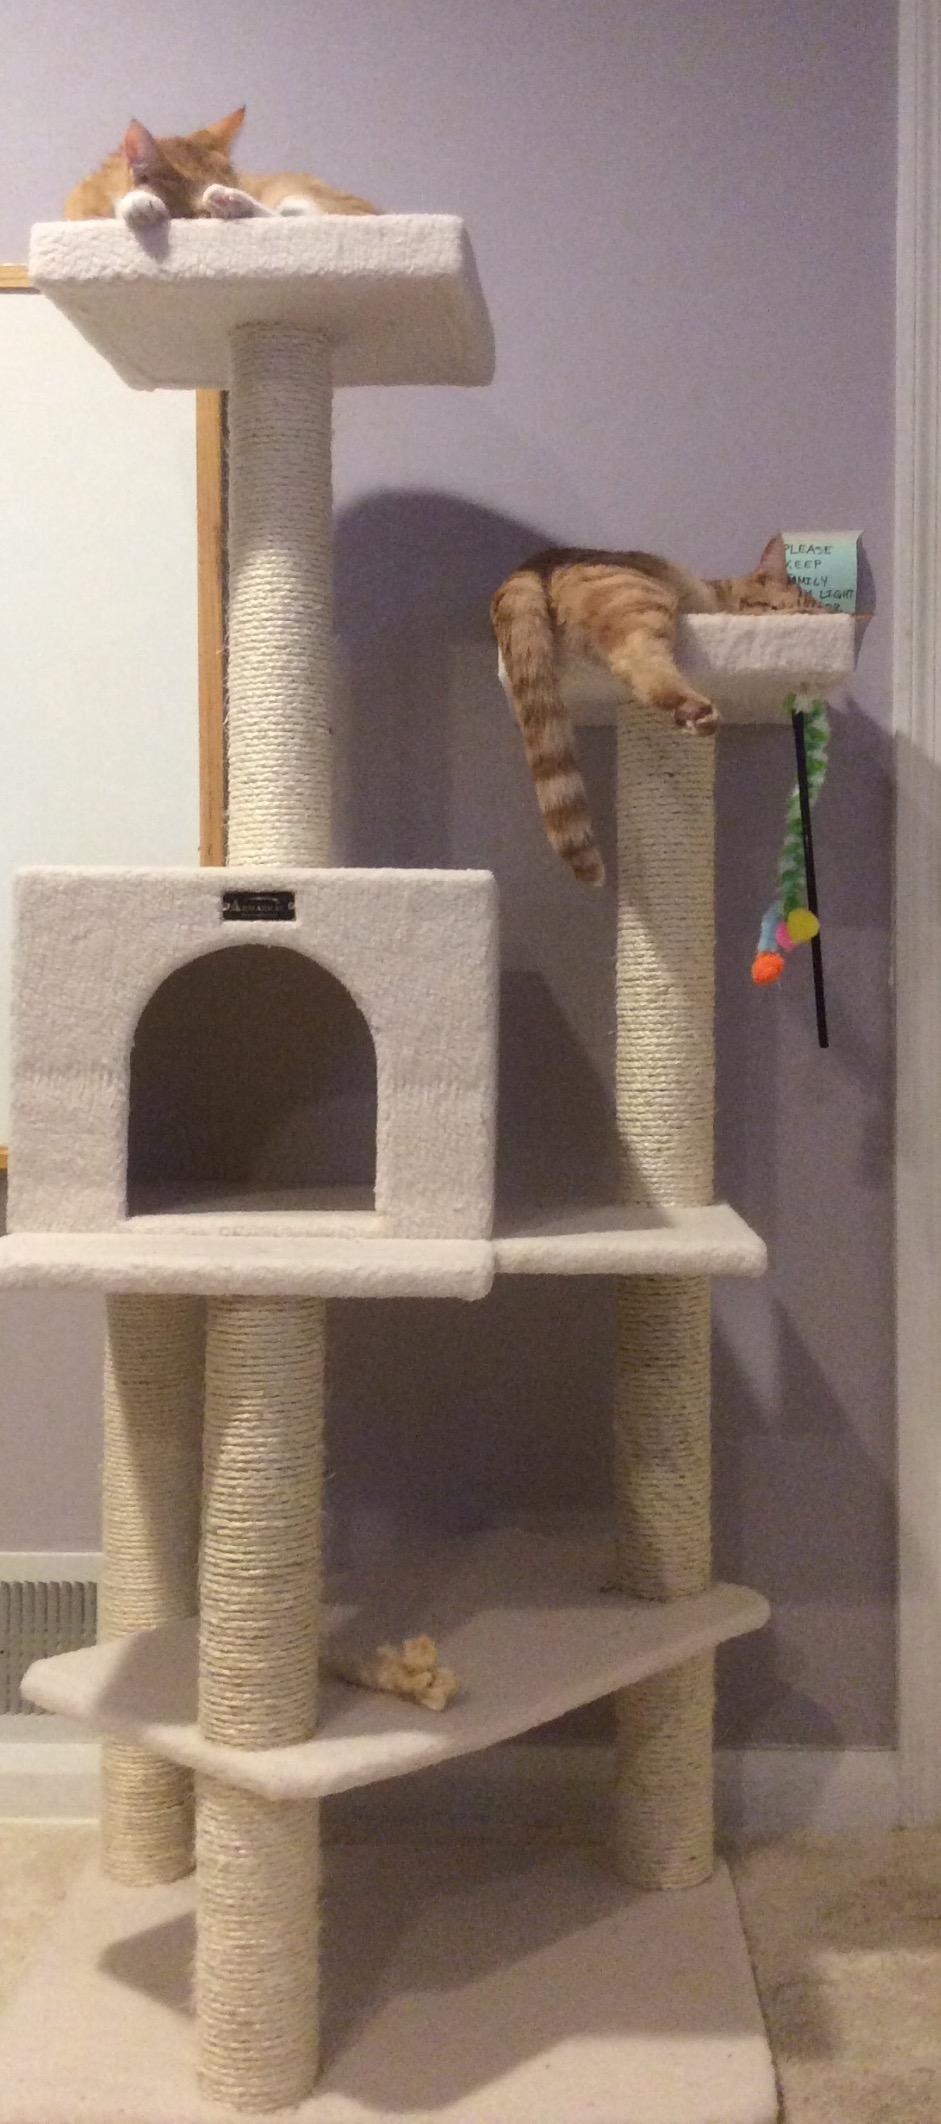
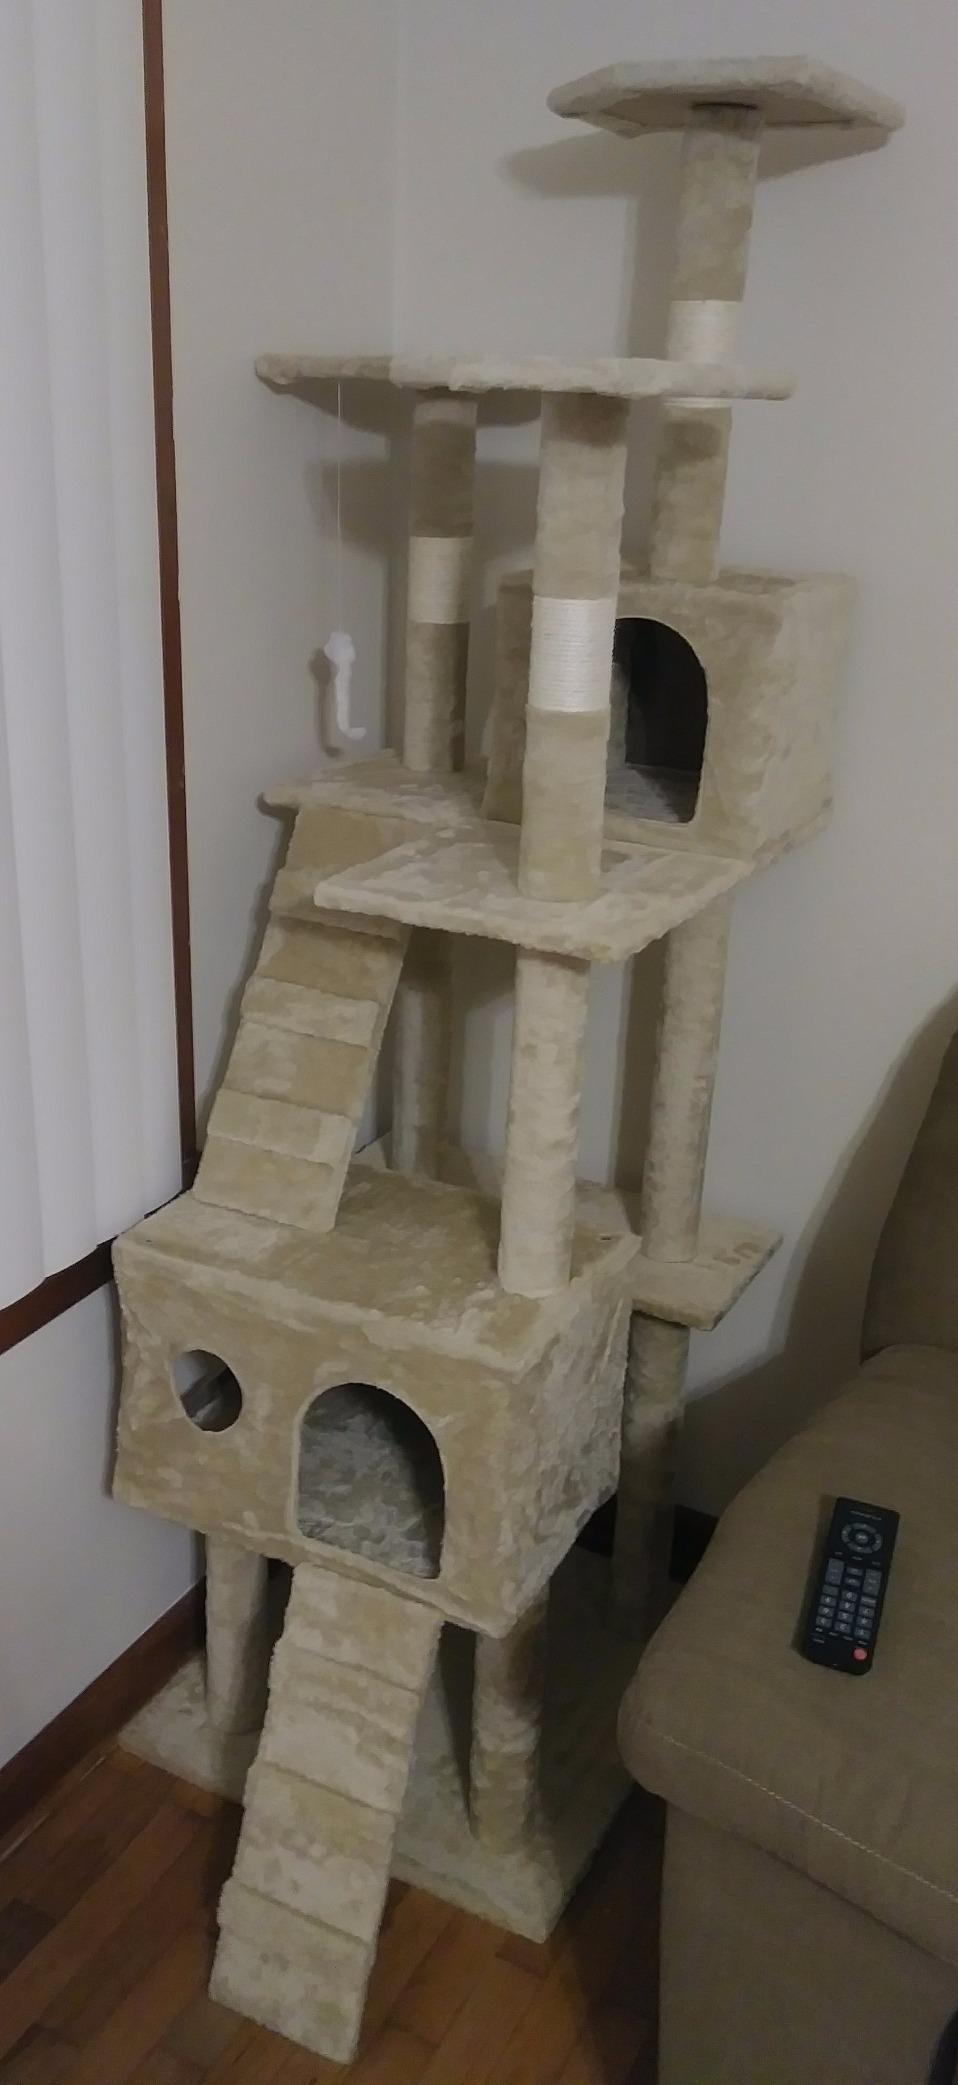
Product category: items_cat tree
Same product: no